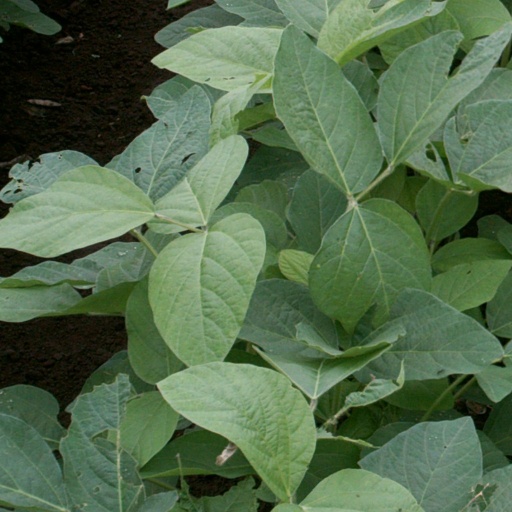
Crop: soybean